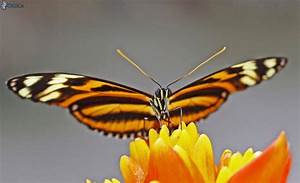
Label: butterfly